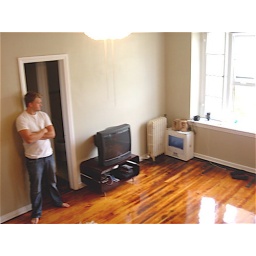
yea josh in the bathroom door